Robert E. Lee (FCC)

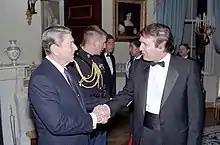
Ronald Reagan (here with Donald Trump in 1987) was the last president to re-appoint Lee to the FCC

In the Fall of 1947, Lee (a Republican now working in the Republican-dominated 80th United States Congress) discovered and examined security files for 108 suspect cases, which resulted in the "Lee List" used by a congressional subcommittee. (Historian John Earl Haynes has stated, "Robert E. Lee was the committee's lead investigator and supervised preparation of the list." Haynes has also compiled a comparison between the Lee and other lists of communists used by McCarthy, available online.) During a congressional hearing on March 10, 1948, Assistant Secretary of State John E. Peurifoy claimed the number had dropped from 108 to 57 names. On February 9, 1950, McCarthy gave a Lincoln Day "Enemies Within" speech to the Republican Women's Club of Wheeling, West Virginia. His words in the speech are a matter of some debate, as no audio recording was saved. However, it is generally agreed that he produced a piece of paper that he claimed contained a list of known Communists working for the State Department. McCarthy is usually quoted to have said: "The State Department is infested with communists. I have here in my hand a list of 205—a list of names that were made known to the Secretary of State as being members of the Communist Party and who nevertheless are still working and shaping policy in the State Department." There is some dispute about whether or not McCarthy actually gave the number of people on the list as being "205" or "57". In a later telegram to President Truman, and when entering the speech into the Congressional Record, he used the number "57."